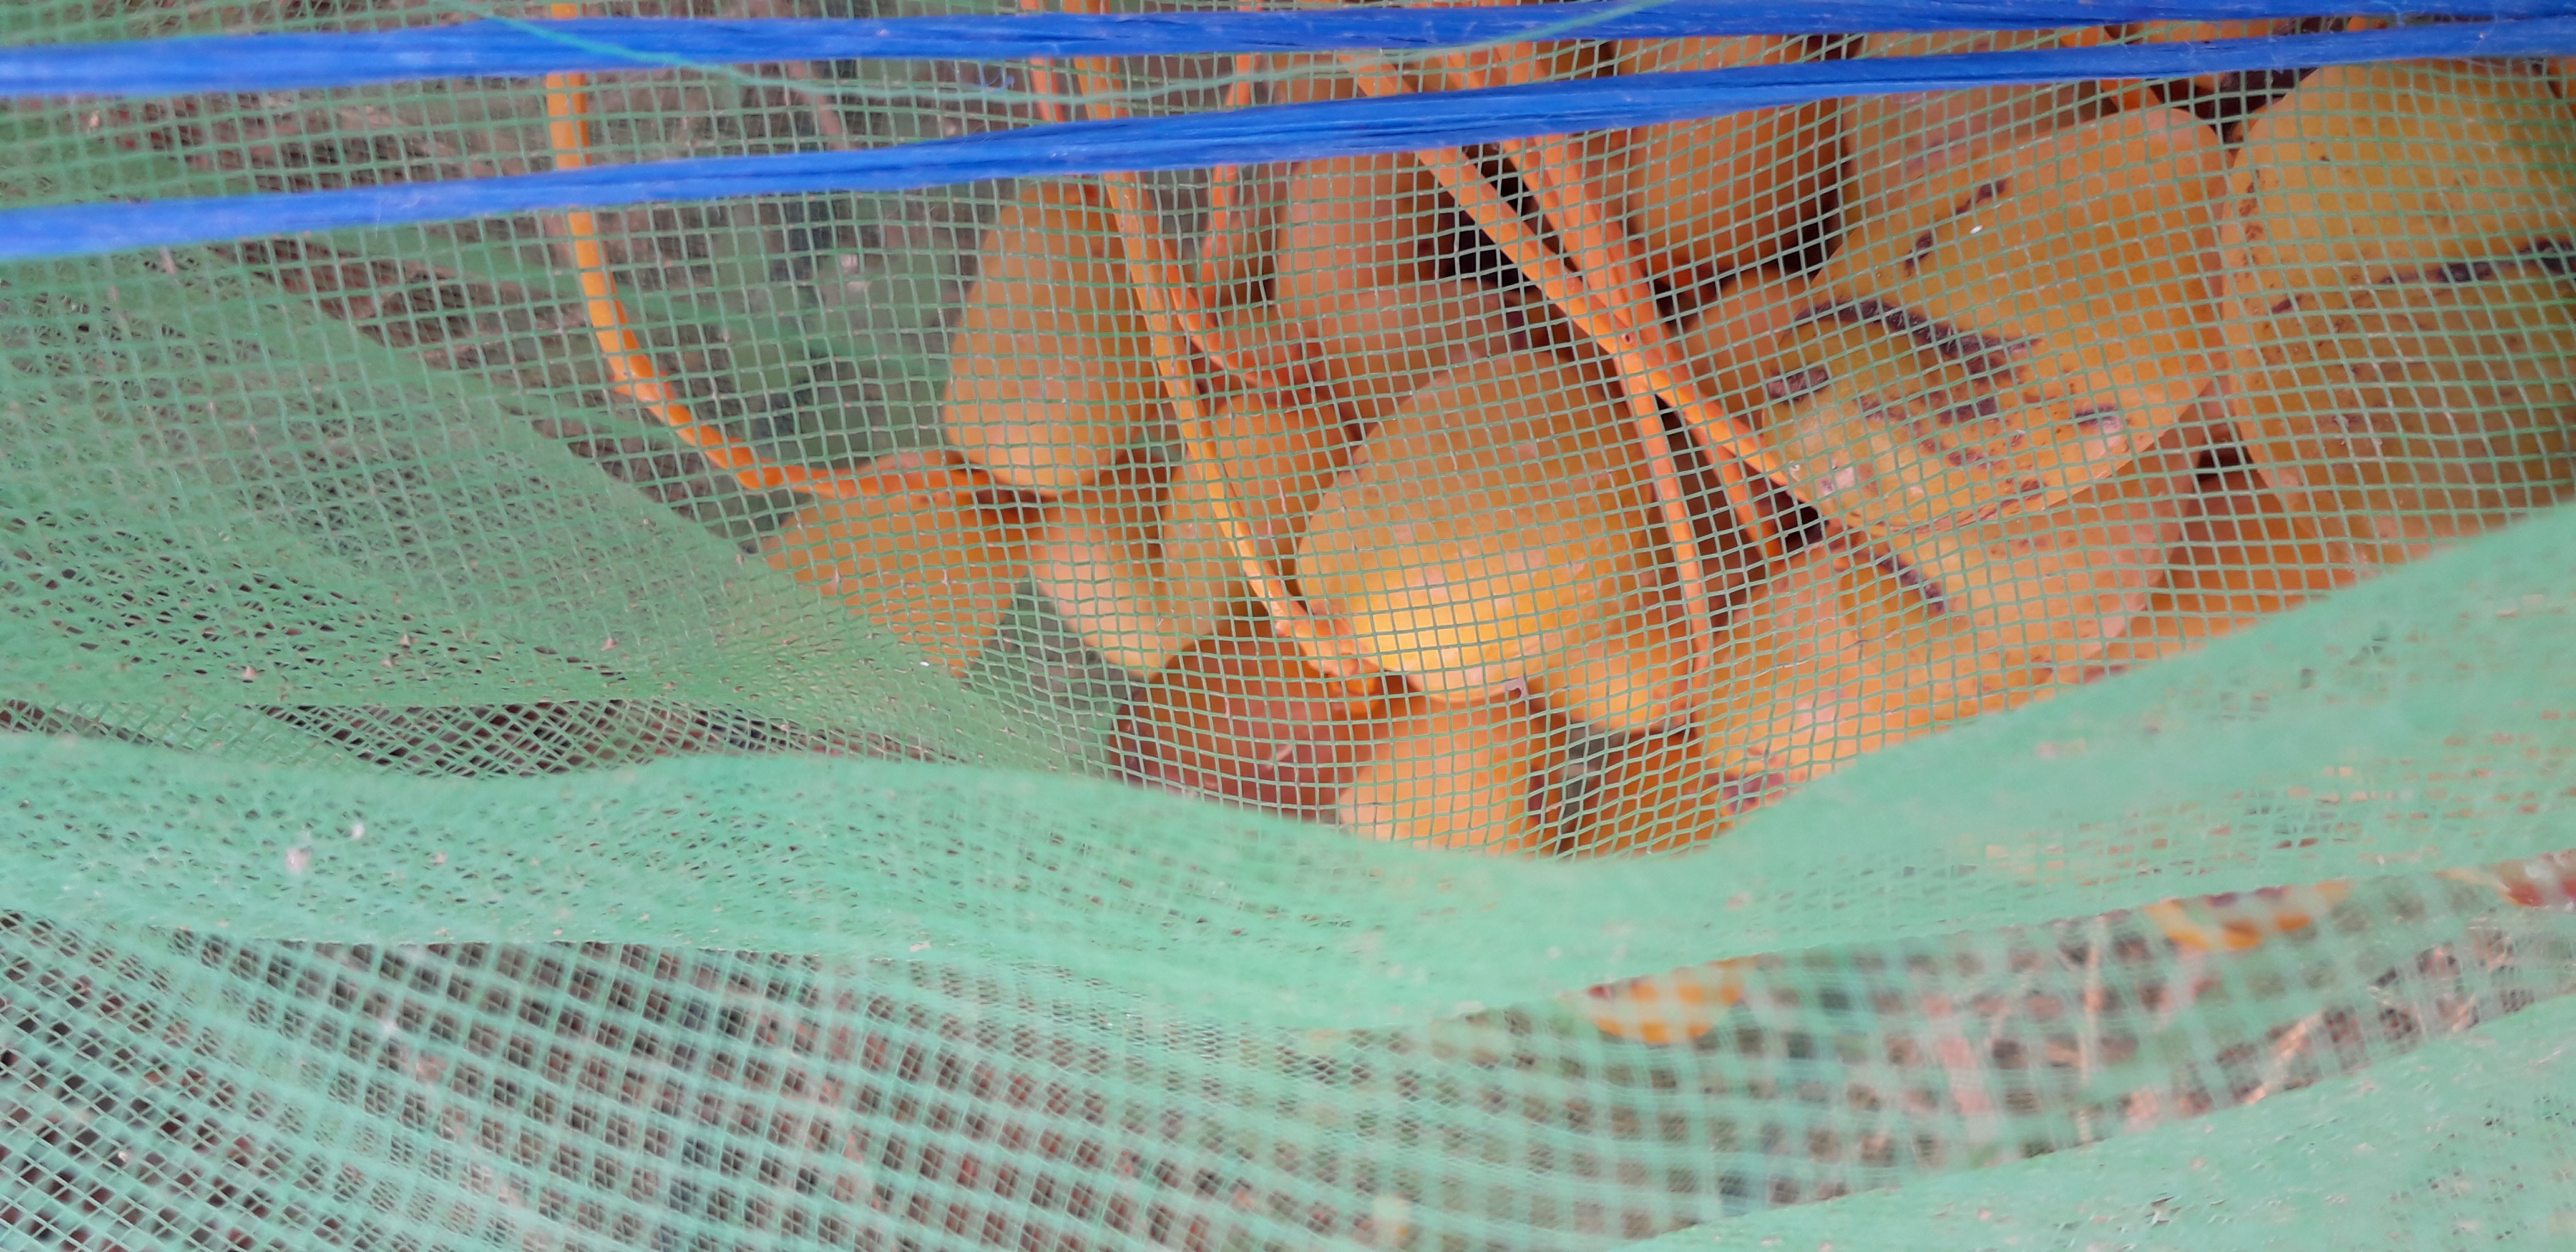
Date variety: Boufagous